Barry Ptolemy

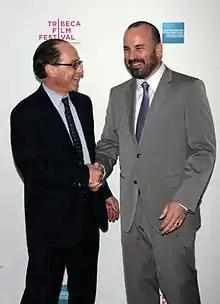
Ray Kurzweil (left) greets Ptolemy at the premiere of "Transcendent Man".

Robert Barry Ptolemy (born 1969) is an American film director, producer and writer. Ptolemy directed "Transcendent Man" (2009) a documentary film about futurist and inventor Ray Kurzweil.